Berengaria of Navarre

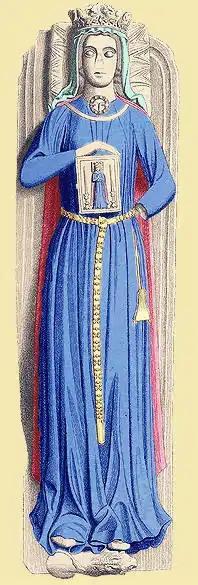
Coloured illustration of Berengaria's tomb effigy

Whether the marriage was ever even consummated is a matter for conjecture. In any case, Richard certainly took his new wife with him for the first part of the Third Crusade. This was unusual (although Richard's mother and Berengaria's predecessor, Eleanor of Aquitaine, had, when queen of France, been with her husband throughout the Second Crusade). Berengaria returned well before Richard left the Holy Land; on his return to Europe, he was captured and imprisoned. Berengaria remained in Europe, based at Beaufort-en-Vallée, attempting to raise money for his ransom.